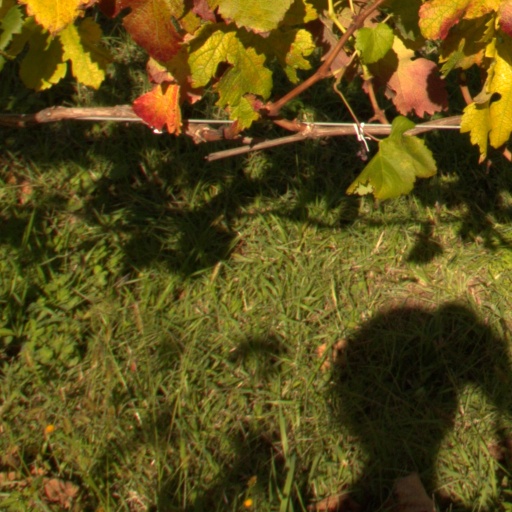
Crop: grape